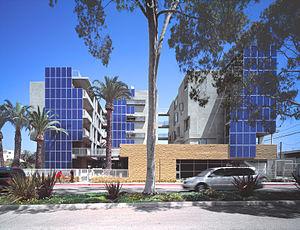
Les États-Unis sont le troisième endroit sur terre pour la population urbaine, en valeur absolue. Plus de 30 % des Américains vivent dans une métropole de plus de cinq millions d'habitants. Ces agglomérations sont récentes et structurées en réseaux. Leur poids économique est considérable pour le pays. Elles connaissent des difficultés liées à l'immigration, aux mutations sociales et à la mondialisation.
Cet article décrit la politique environnementale des États-Unis, c'est-à-dire l'ensemble des lois et des décisions gouvernementales ayant des conséquences sur l'environnement.